Tammy Duckworth

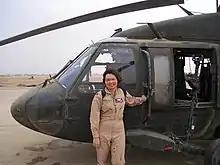
Captain Duckworth in 2000

Following in the footsteps of her father, who served in World War II and the Vietnam War, and ancestors who served in every major conflict since the Revolutionary War, Duckworth joined the Army Reserve Officers' Training Corps in 1990 as a graduate student at George Washington University. She became a commissioned officer in the United States Army Reserve in 1992 and chose to fly helicopters because it was one of the few combat jobs open to women at that time. As a member of the Army Reserve, she went to flight school, later transferring to the Army National Guard and in 1996 entering the Illinois Army National Guard. Duckworth also worked as a staff supervisor at Rotary International headquarters in Evanston, Illinois, and was the coordinator of the Center for Nursing Research at Northern Illinois University.